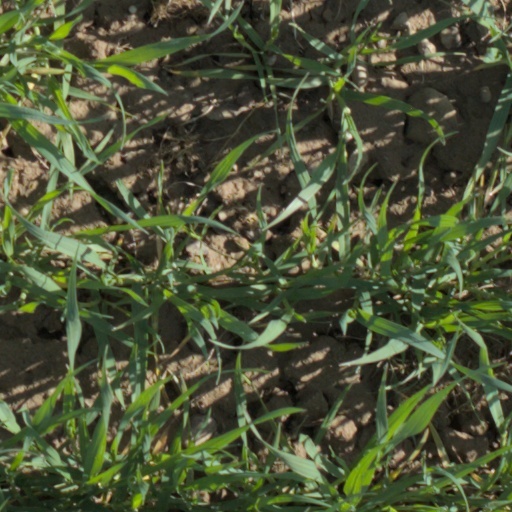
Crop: wheat